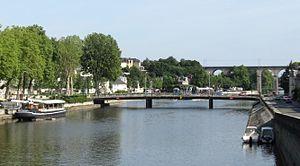
Pont de l'Europe, Laval, Mayenne, France
Ce tableau présente la liste de tous les ponts de la ville de Laval, Mayenne, en France. Ceux-ci sont présentés selon leur position sur la Mayenne, d'amont en aval.
Le pont de l'Europe est un pont construit sur la Mayenne à Laval. Il date de 1968 et c'est l'avant-dernier pont construit à Laval, avant le pont de Pritz. Il se trouve dans le centre-ville.
Laval est une ville de l'ouest de la France, chef-lieu du département de la Mayenne en région des Pays de la Loire, elle est située à environ 300 kilomètres à l'Ouest de Paris.